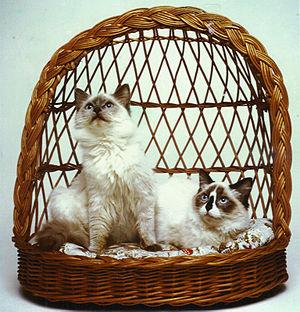
Les Premiers Ragdolls en France 1986
Le ragdoll est une race de chats originaire des États-Unis. Le nom de ce chat de grande taille provient d'une particularité étonnante : lorsqu'on le porte, il devient aussi mou qu'une poupée de chiffon, « ragdoll » en anglais.